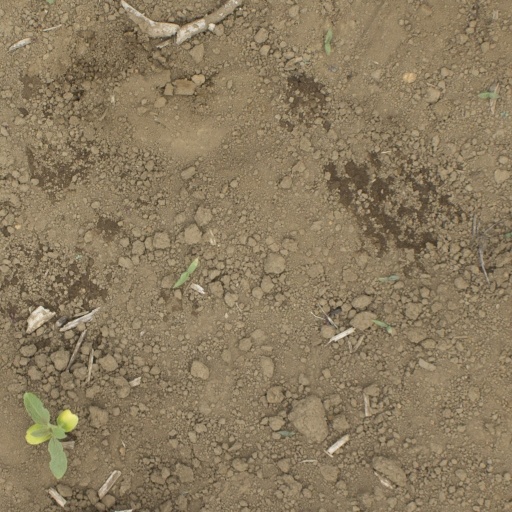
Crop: Jerusalem artichoke